Archie Jackson

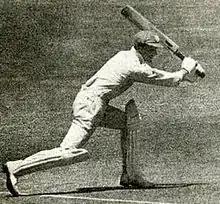
Jackson playing the cover drive while batting for NSW

Jackson was seen as a stylish and elegant batsman, with a genius for timing and placement. His footwork was light and his supple wrists allowed him to steer the ball square and late. He held the bat high on the handle and his cover drive was executed with balletic grace. He was seen as possessing the comely movement and keenness of eye of the great batsman of cricket's Golden Age, Victor Trumper. Bradman described Jackson as "tall and slim, rather lethargic and graceful in his movements". Jackson professed a love of applying the maximum velocity to the ball with a minimum of effort. His one identifiable fault was an occasional failing outside off-stump, being prone to unnecessarily dab at away-swingers and being caught in the slips cordon.